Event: Nepal Earthquake
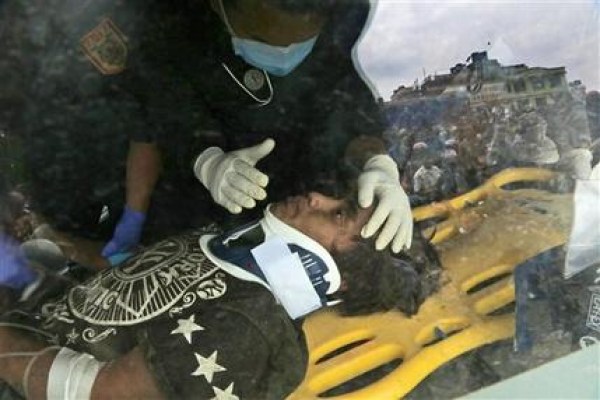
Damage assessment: no_damage